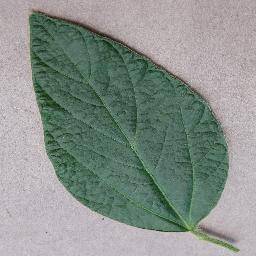
Label: Soybean___healthy